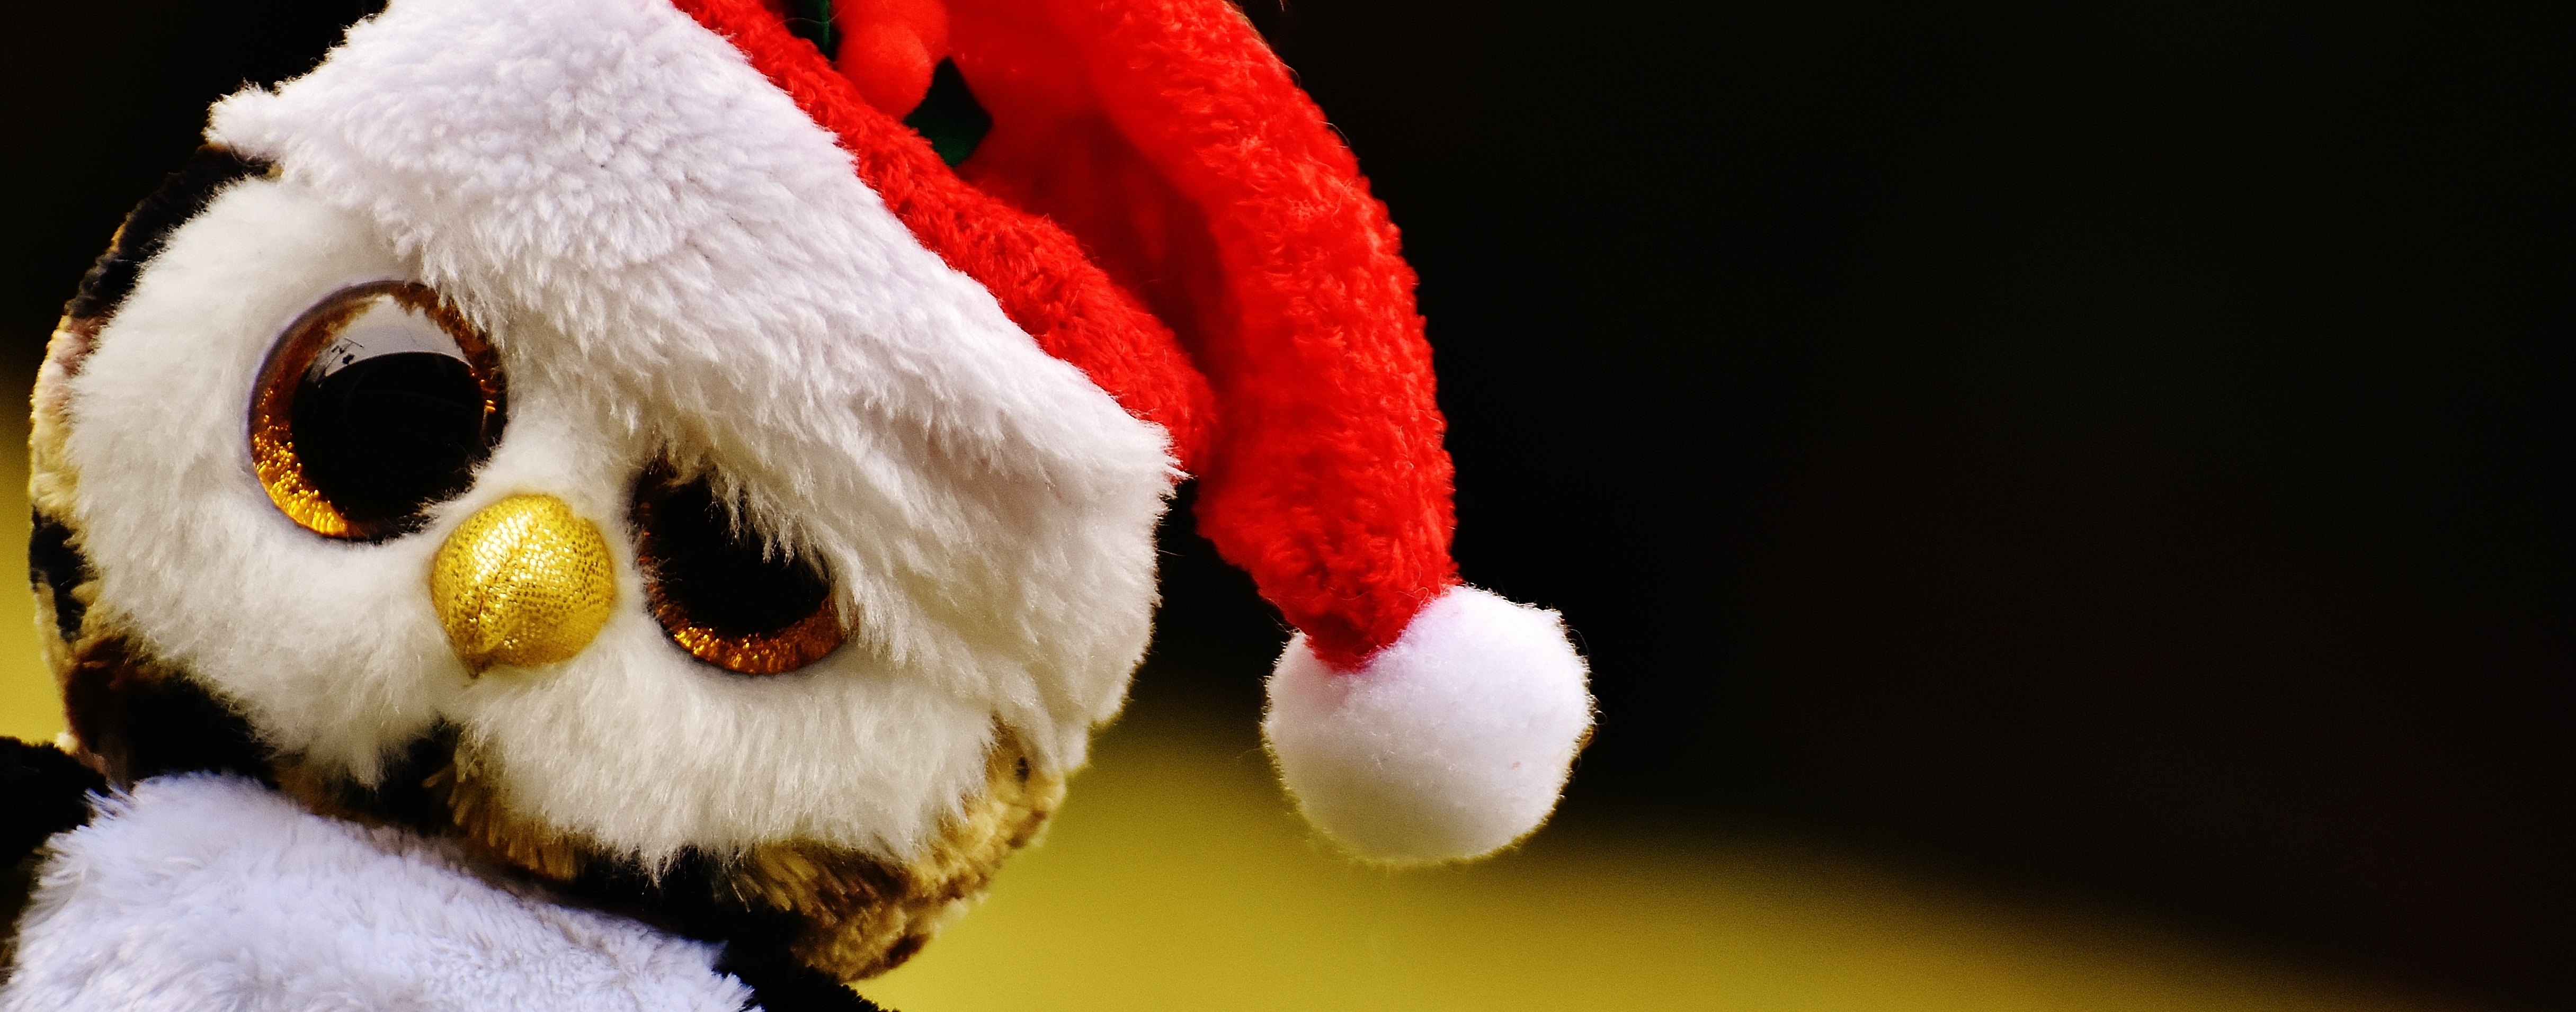
sweet, cute, fur, red, christmas, toy, owl, teddy bear, close up, santa hat, textile, toys, funny, stuffed animal, cuddly, santa claus, children toys, soft toy, stuffed toy, glitter eyes